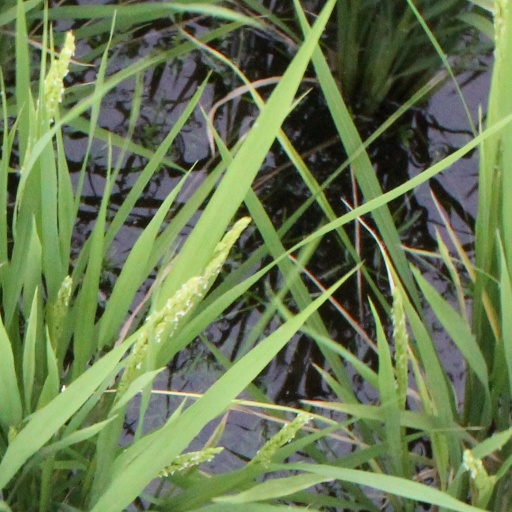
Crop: rice